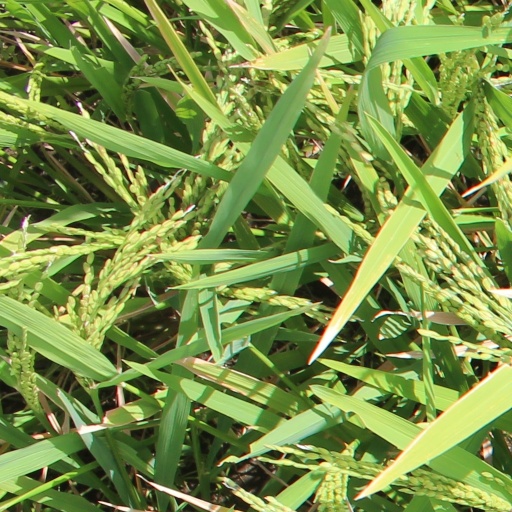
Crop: rice